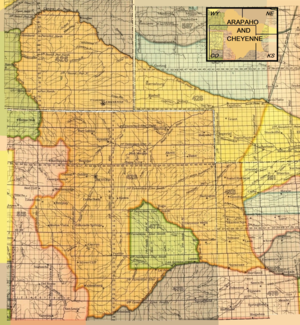
Les Arapahos sont une tribu amérindienne. À l'époque de la colonisation européenne ils vivaient dans les plaines de l'est du Colorado et du Wyoming.